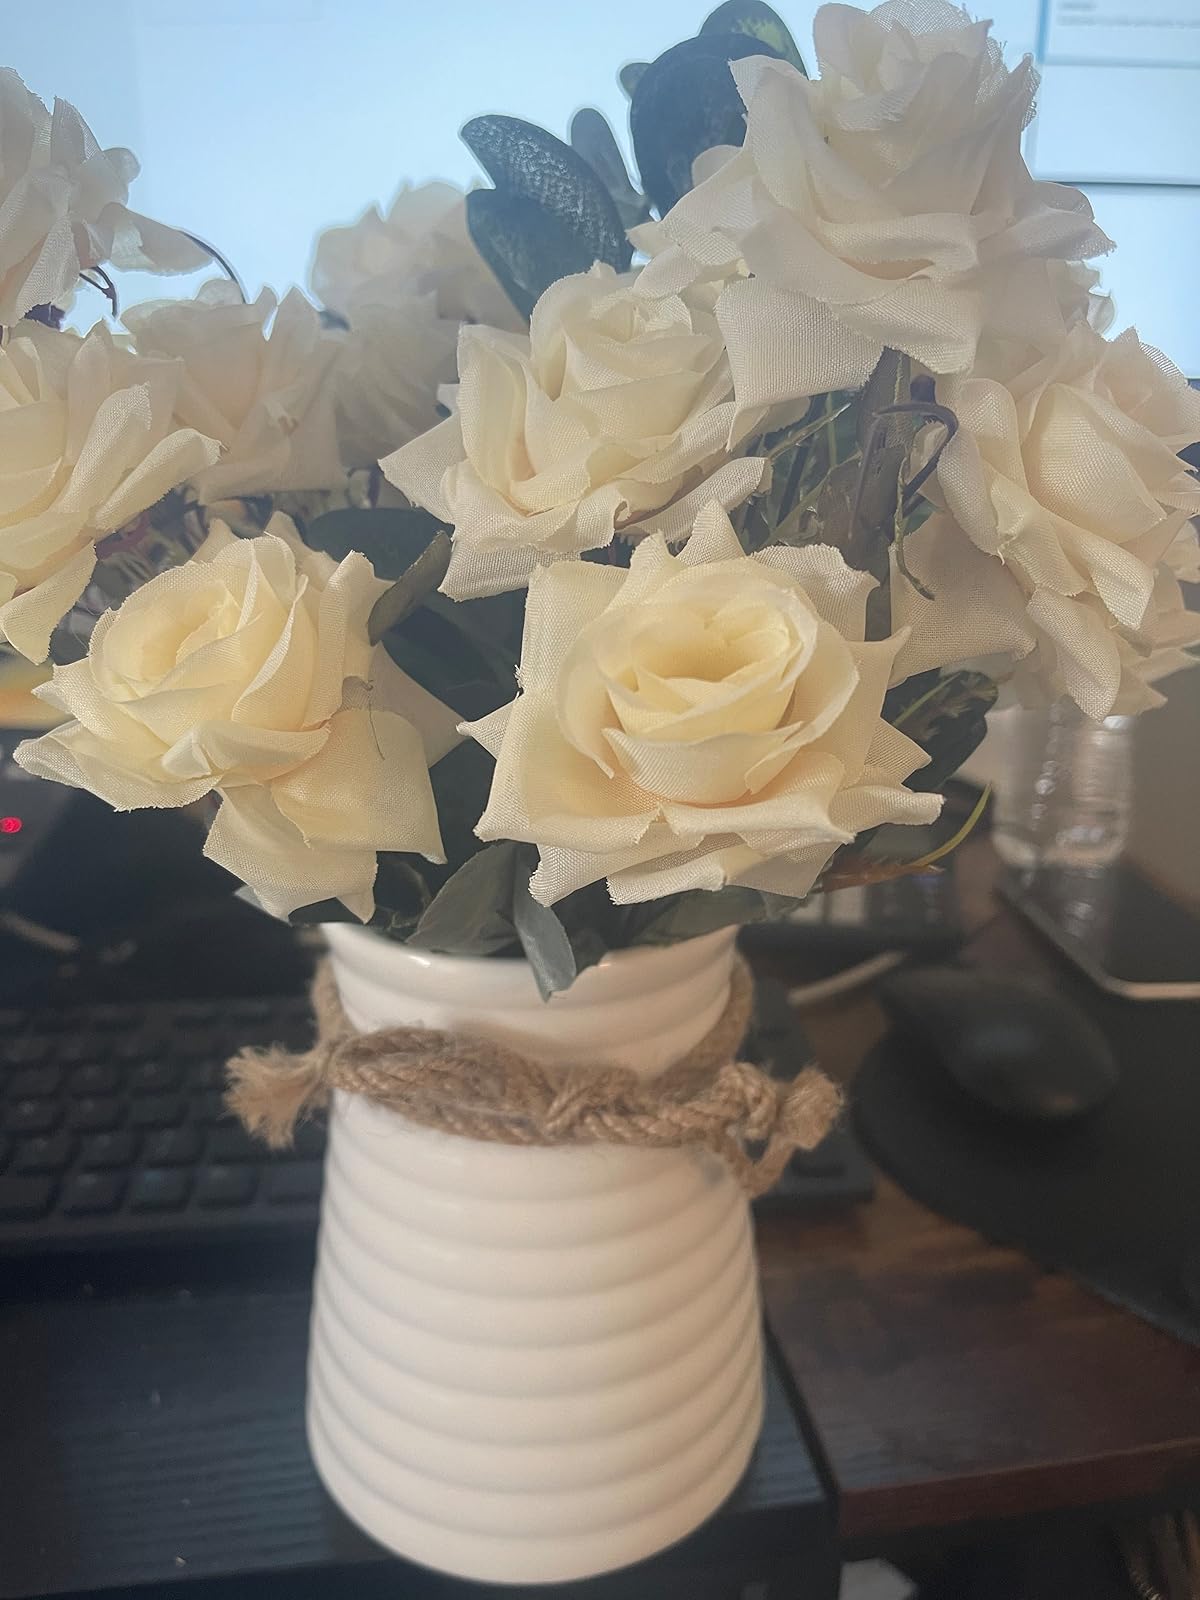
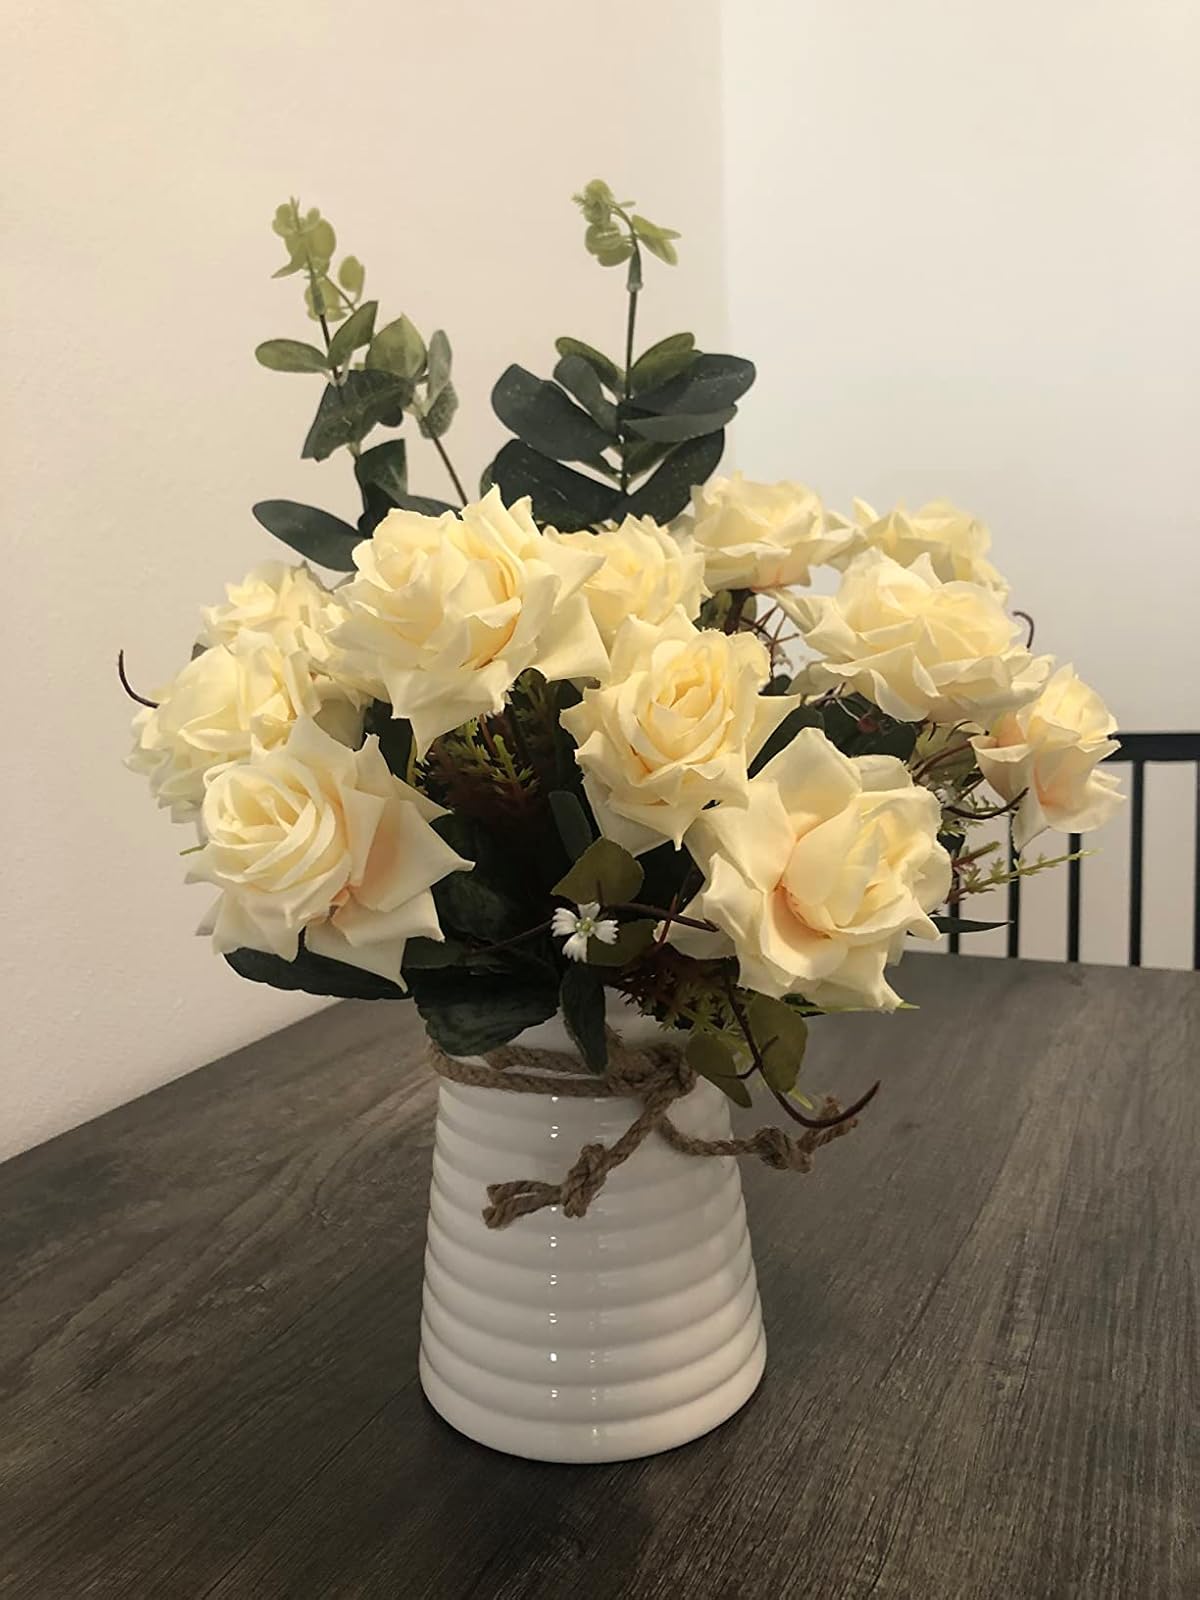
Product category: vase
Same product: yes